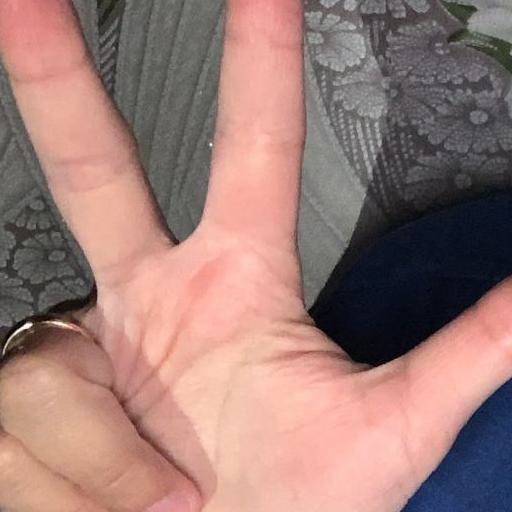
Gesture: three2